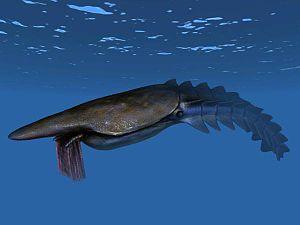
La grande biodiversification ordovicienne ou radiation ordovicienne est la période de l'histoire de la Terre pendant laquelle la biodiversité de la vie océanique a le plus augmenté. Après l'explosion cambrienne correspondant à l'éclosion de la plupart des phylums animaux, la radiation ordovicienne s'achève sur une remarquable diversité des niveaux inférieurs de la classification des taxons : ordres, familles, genres et espèces.
Aegirocassis est un genre éteint d'animaux marins faisant partie de la famille disparue des hurdiidés appartenant au clade des Anomalocarida dans lequel se place aussi la famille des anomalocarididés, des animaux marins apparus il y a 520 millions d'années et proches des actuels arthropodes.
La formation des argiles de Fezouata est une formation géologique à dominante argileuse datant de l'Ordovicien inférieur Trémadocien terminal, Cette formation affleure dans la région de Drâa-Tafilalet dans la province de Zagora, dans le sud-est du Maroc. La durée du dépôt des argiles est estimée à près de 2 Ma (millions d'années).